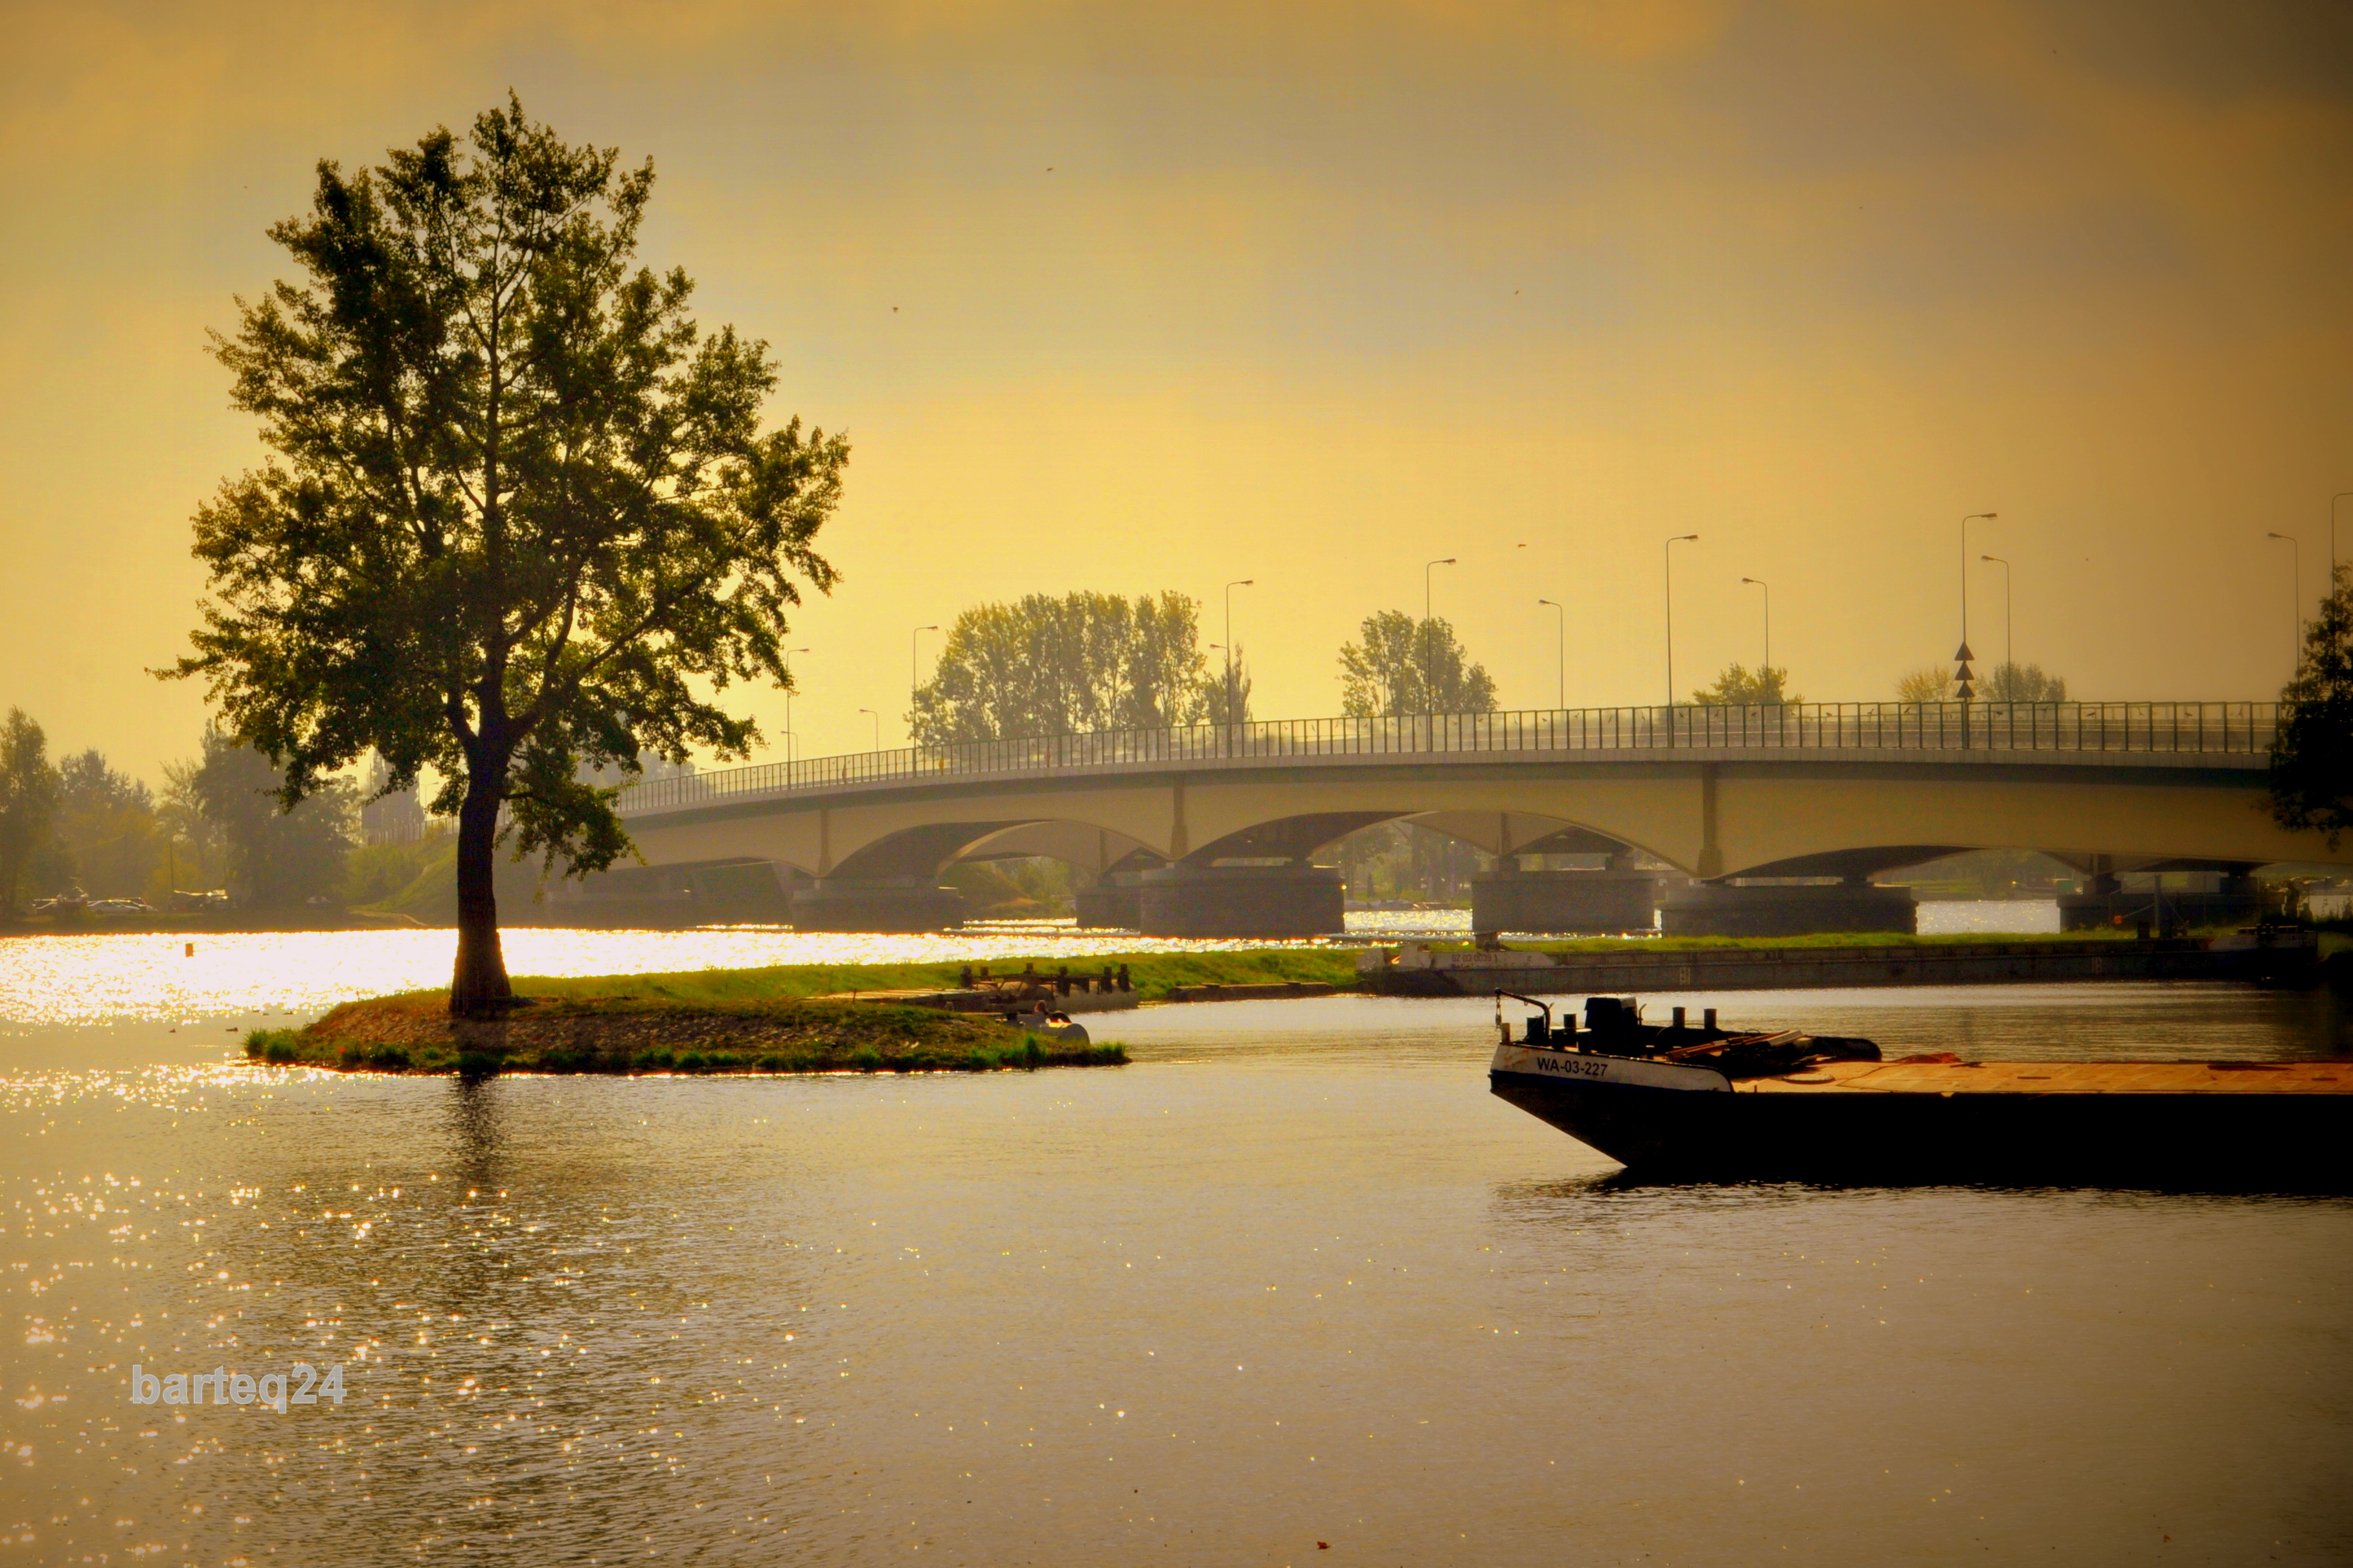
tree, water, sunrise, sunset, sunlight, morning, lake, dawn, river, dusk, europe, evening, reflection, waterway, poland, polska, mazovia, mazowsze, zegrze, atmospheric phenomenon